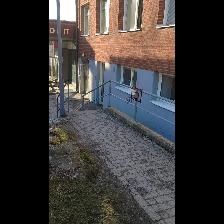
Label: NonHuman